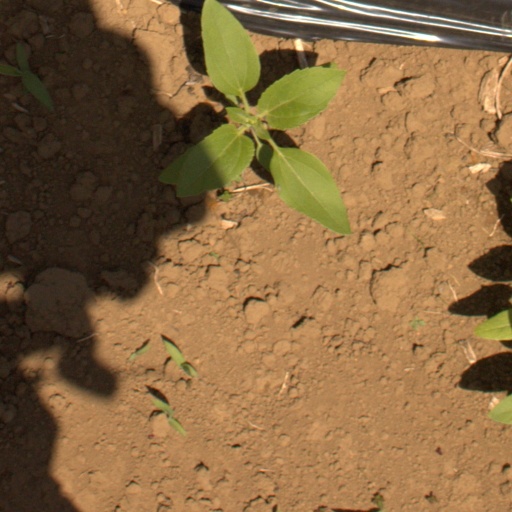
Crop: Jerusalem artichoke